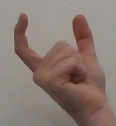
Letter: nun